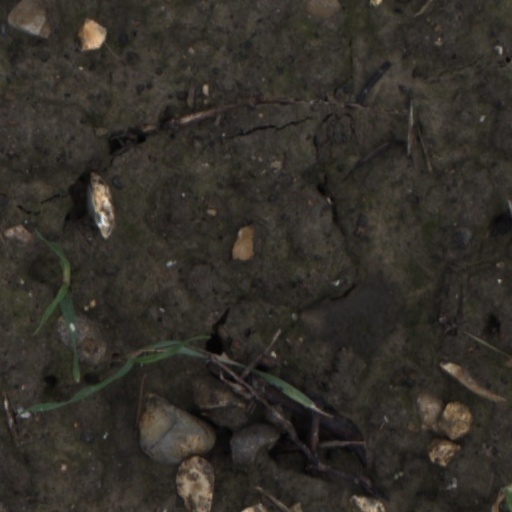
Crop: wheat